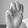
ASL letter: M